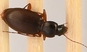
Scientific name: Synuchus impunctatus
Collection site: Bartlett Experimental Forest NEON (BART), plot BART_068